Sky position (RA, Dec in degrees): 165.238, 24.792
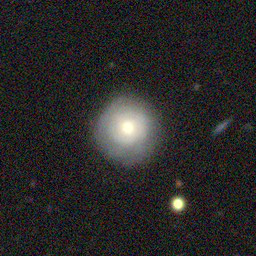
Galaxy morphology: Round Smooth Galaxies